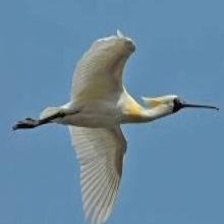
Species: BLACK FACED SPOONBILL
Scientific name: PLATALEA MINOR
ImageNet parent category: spoonbill